Stuart Zagnit

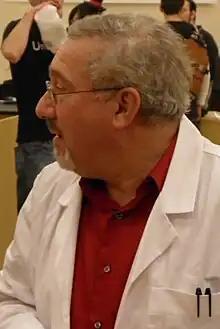
Zagnit at Katori-Con in 2012

Stuart Zagnit (sometimes credited as Stan Hart; born 28 March 1952) is an American voice, film and television actor. He has worked in Broadway, off-Broadway, regional and national tours, television, films, commercials, and voice-overs. Zagnit has worked as a voice actor for 4Kids Entertainment, DuArt Film and Video, and TAJ Productions. He is best known for voicing Professor Oak in the "Pokémon" franchise.